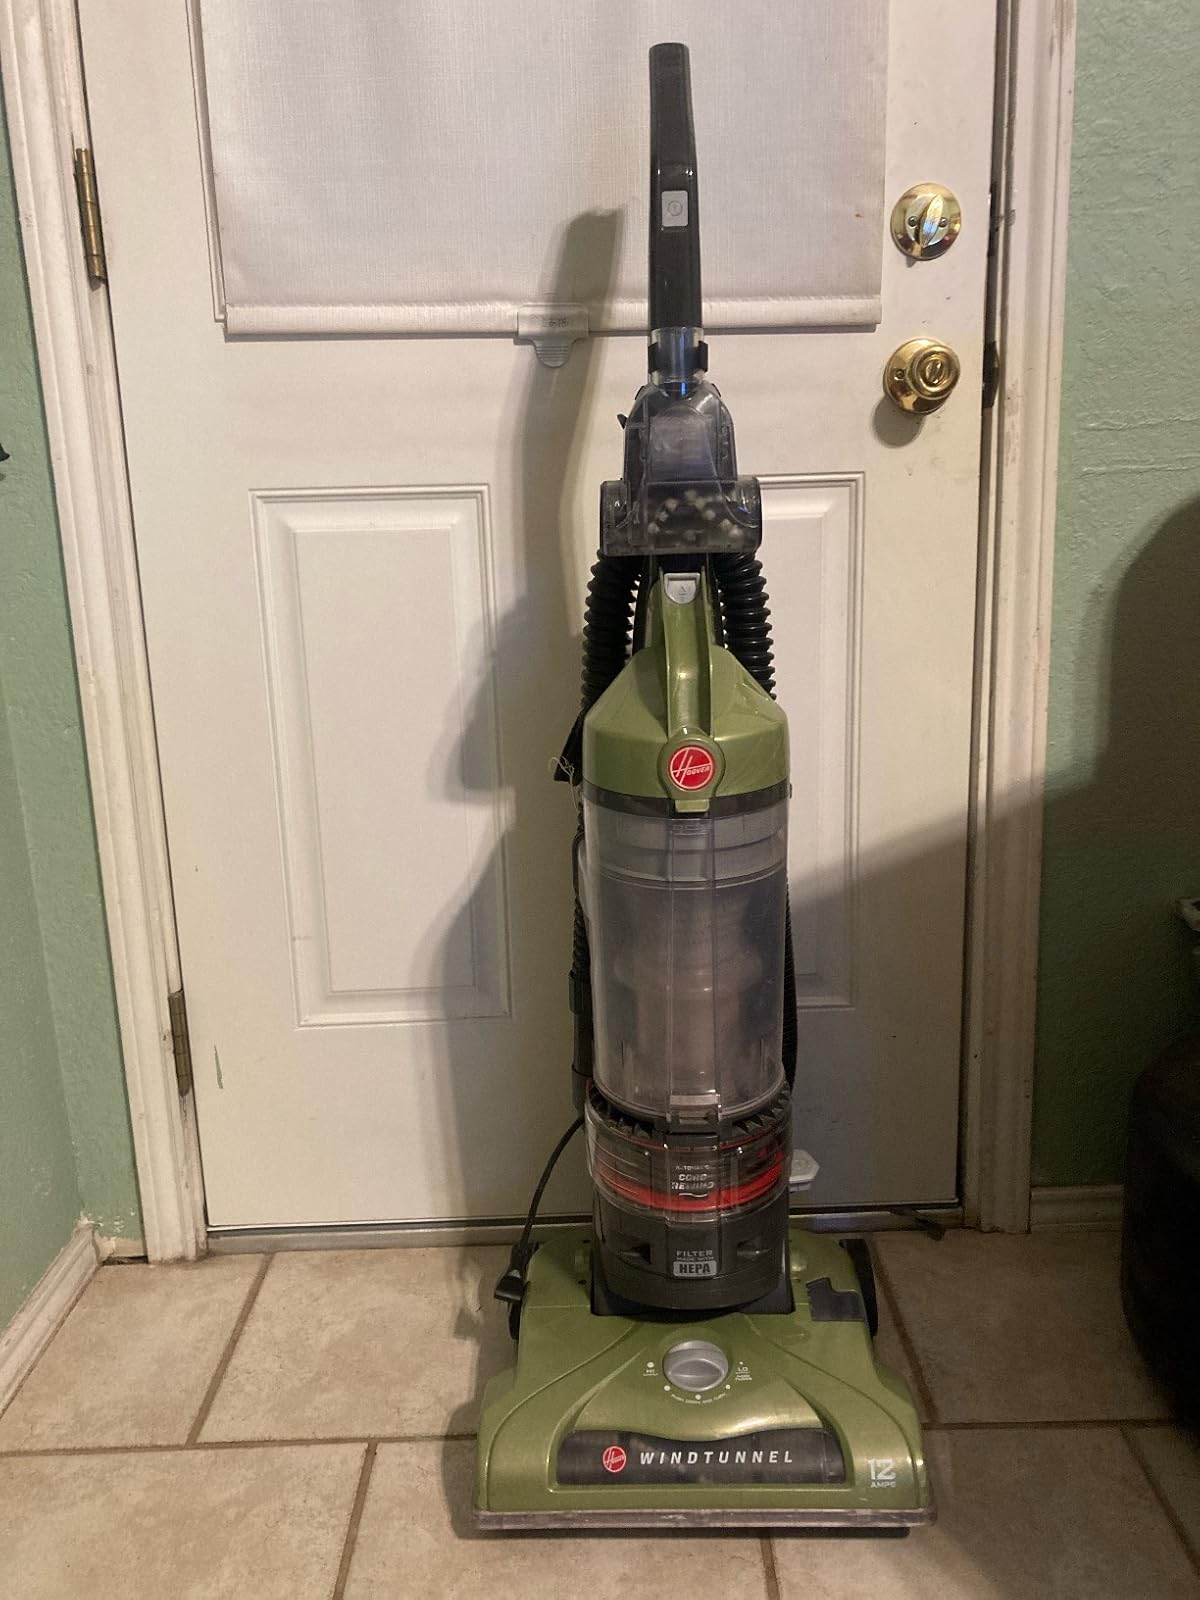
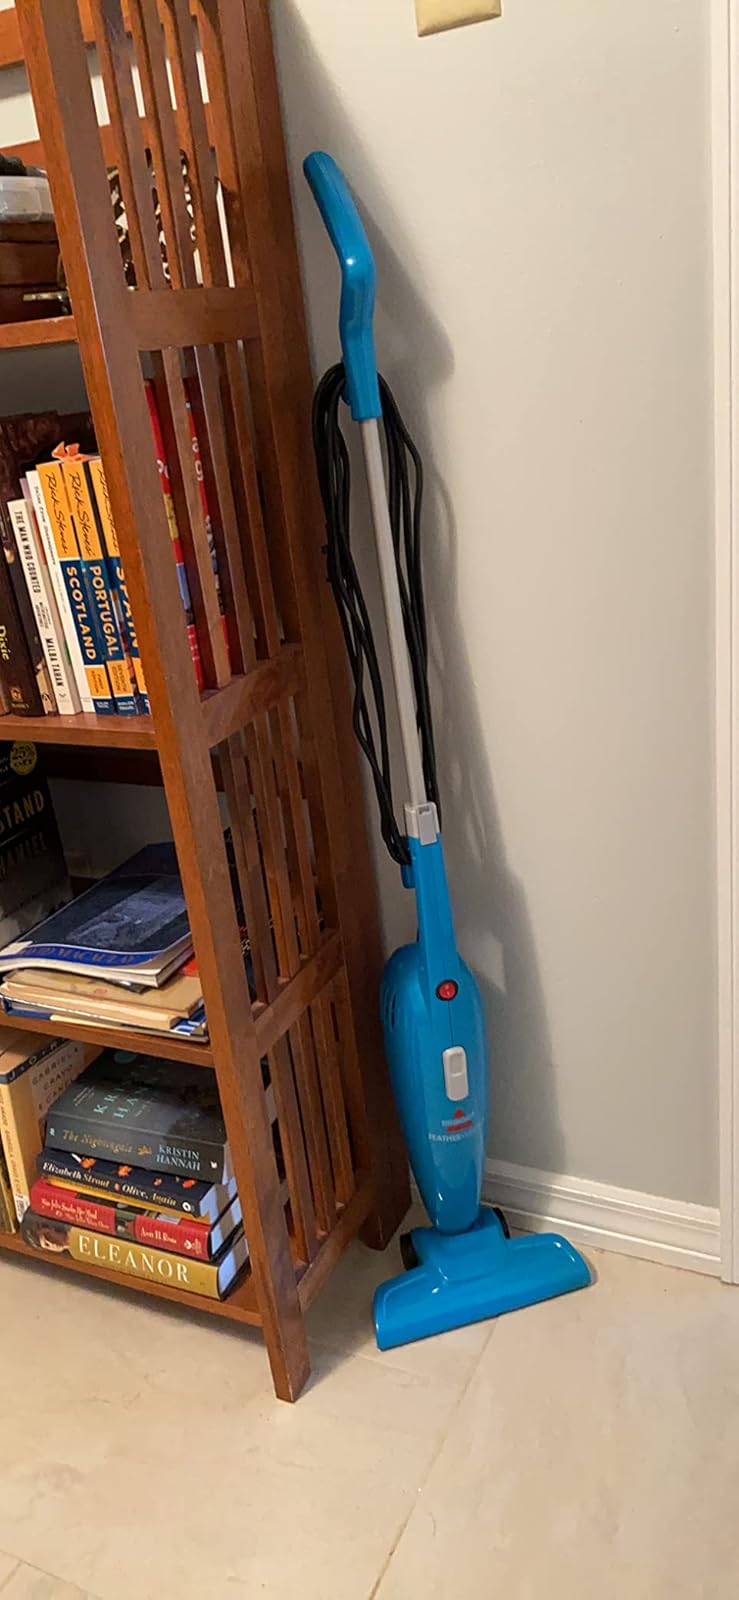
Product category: items_vacuum
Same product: no